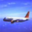
Label: airplane